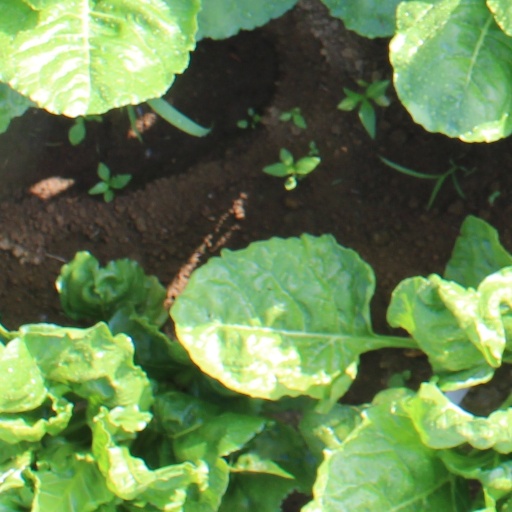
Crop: sugar beet